Peter Joseph Lenné

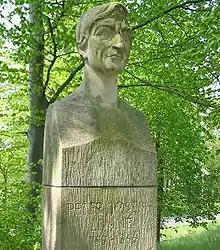
Bust in Landschaftspark Petzow

The accomplishments of the garden architect are reflected in his career progression. In 1818 he was an employee of the Royal Garden Authority, and in 1822, he received a promotion to Gardening Director. That same year, Lenné became a founding member of the Prussian Society for the Promotion of Horticulture. Lenné also accepted the position of Manager of the Division of Orchard Cultivation and later of the Parks Division.